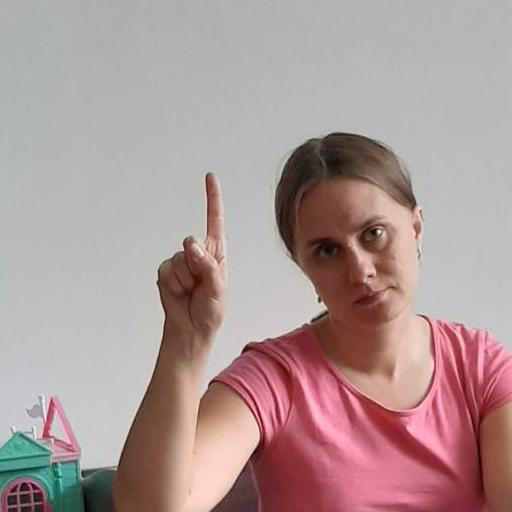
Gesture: one